Operation Tempest

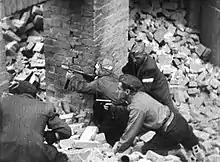
Polish soldiers during the Warsaw Uprising.

Operation Tempest or Operation Burza (sometimes referred to in English as "Operation Storm") was a series of uprisings conducted during World War II against occupying German forces by the Polish Home Army ("Armia Krajowa", abbreviated "AK"), the dominant force in the Polish resistance.